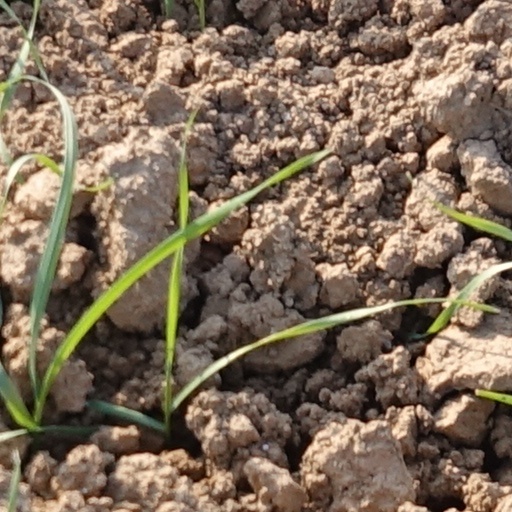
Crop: wheat